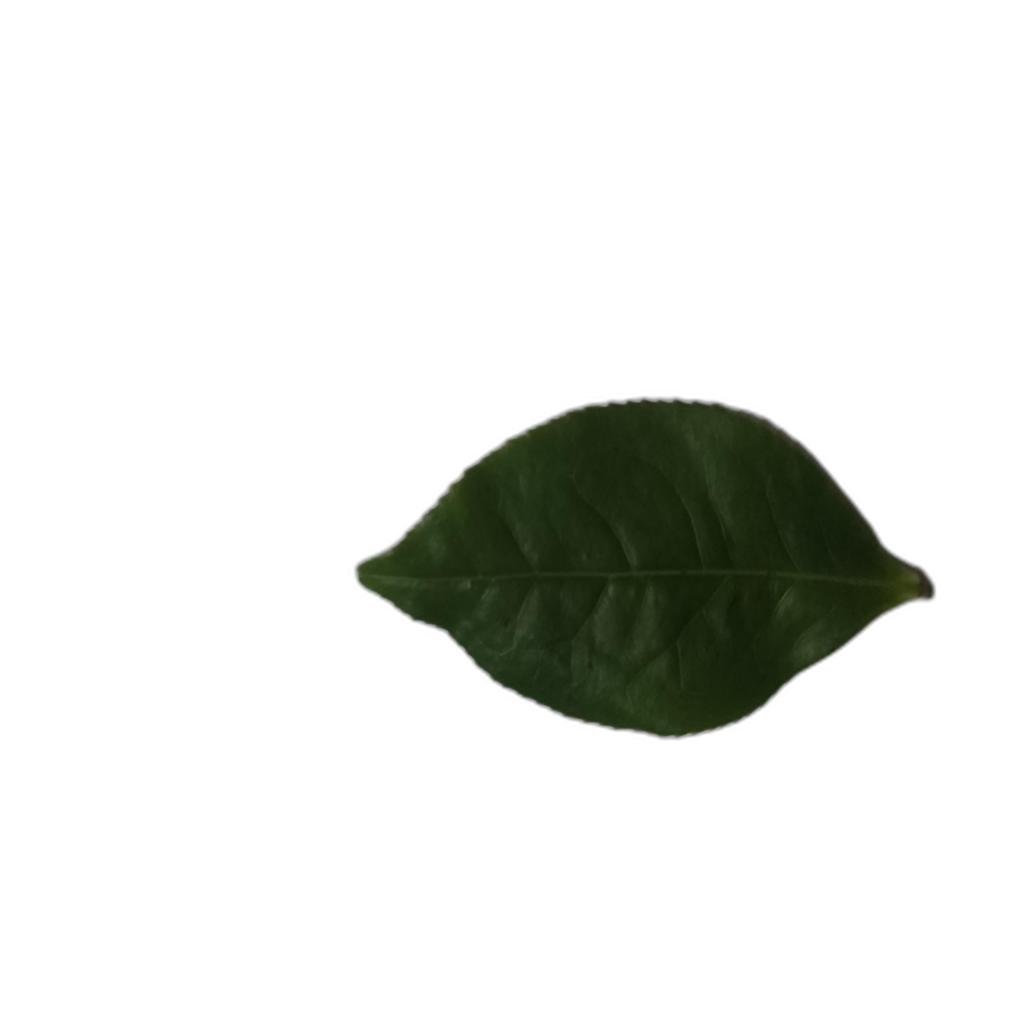
Label: Healthy